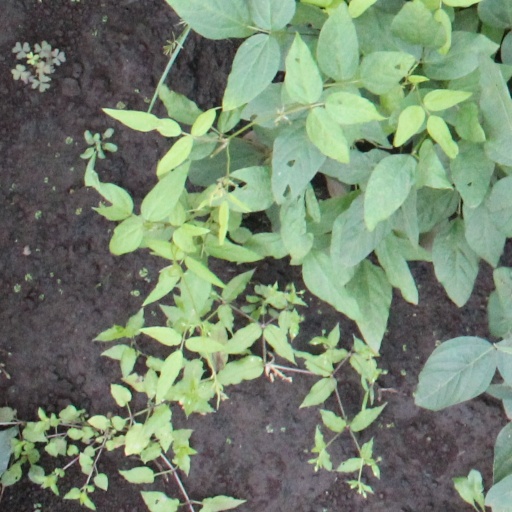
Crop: soybean